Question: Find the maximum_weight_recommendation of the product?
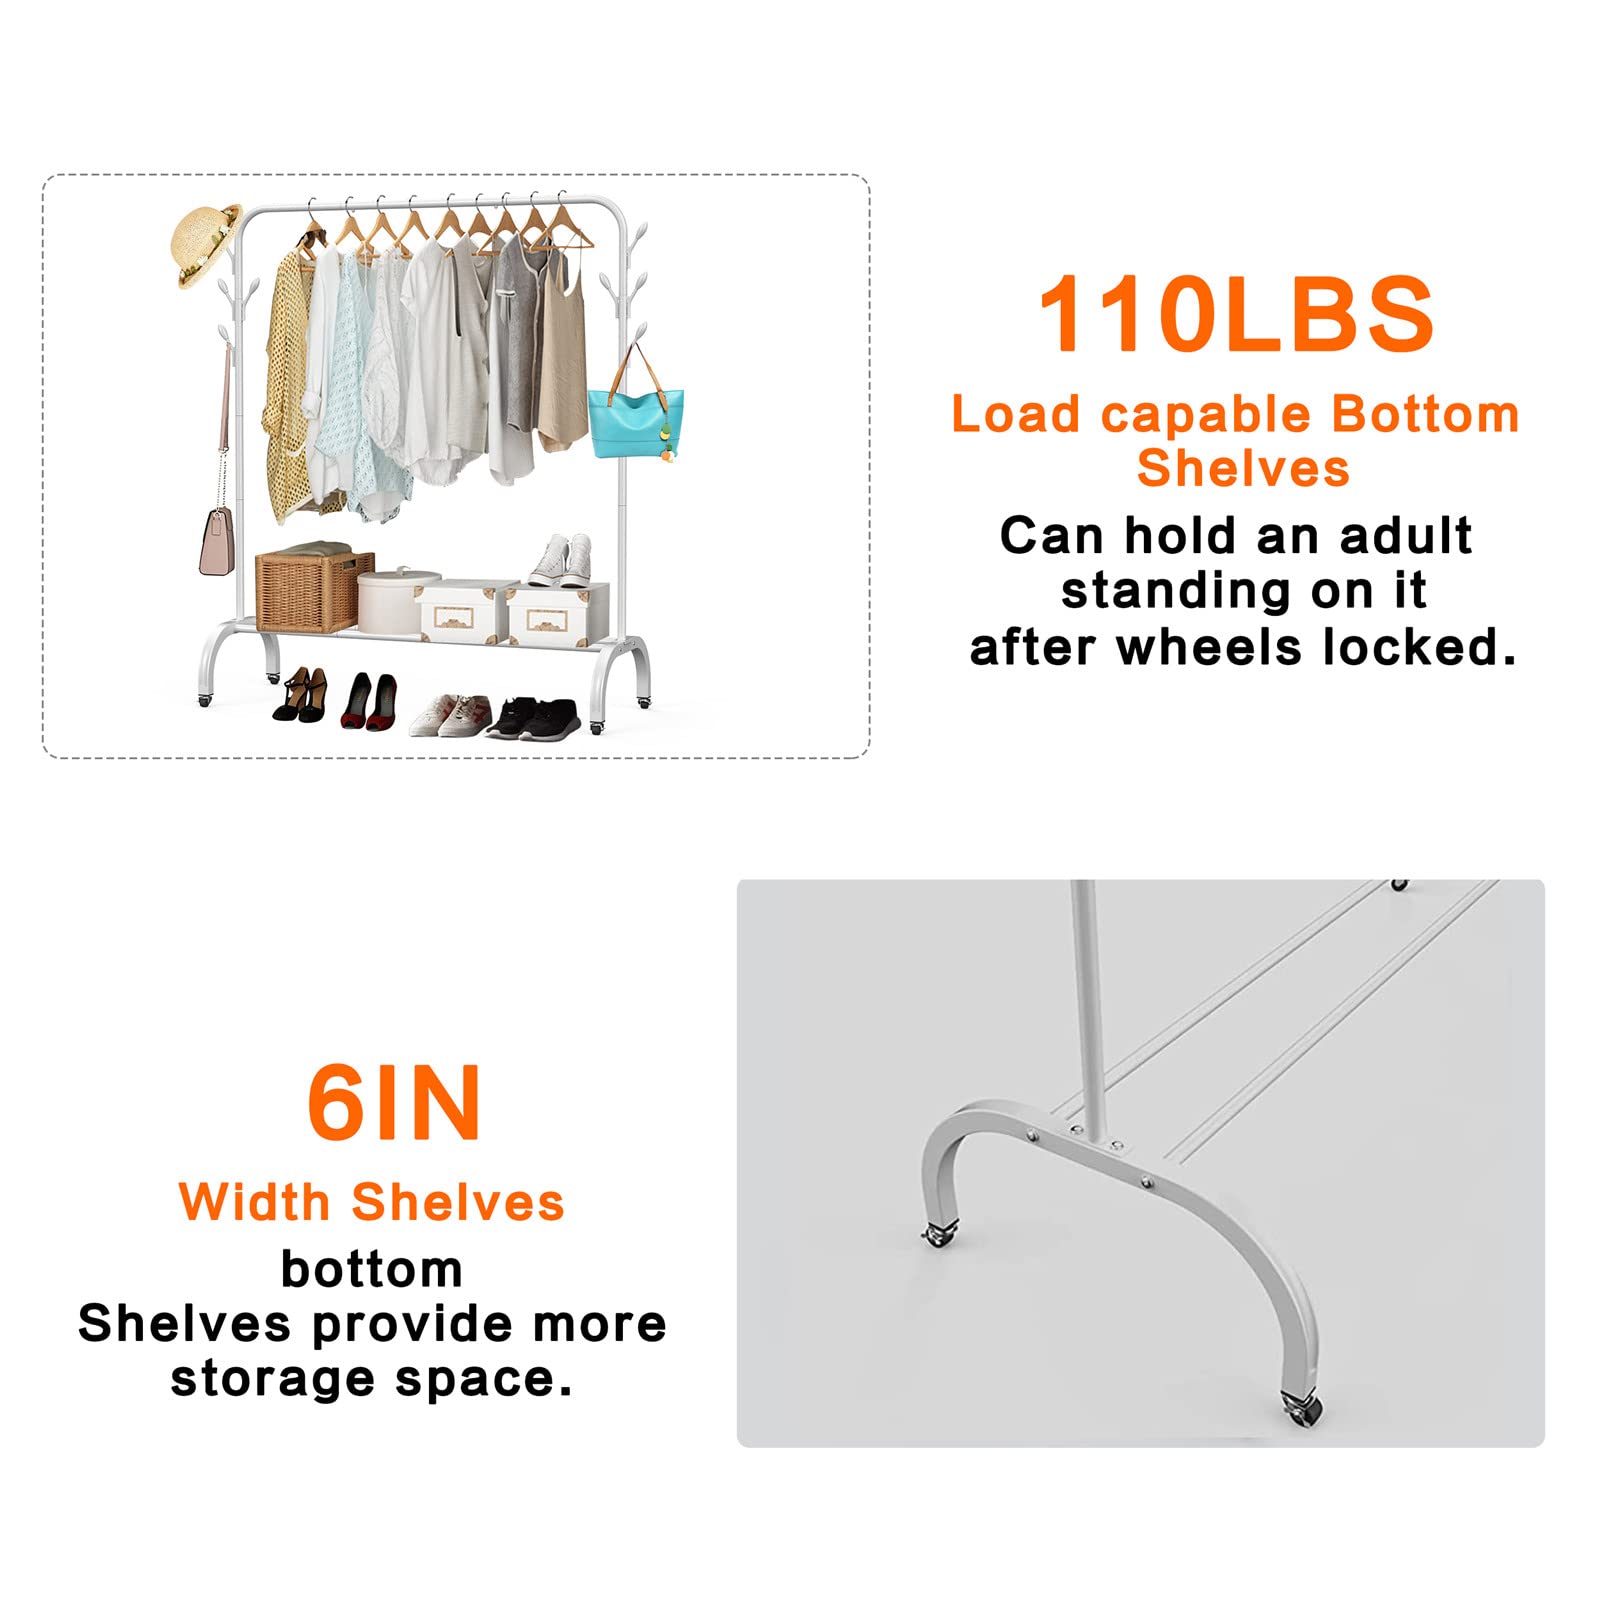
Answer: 110 pound